Ubuntu version history

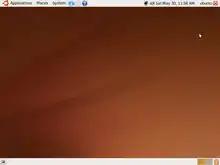
Ubuntu 9.04 ("Jaunty Jackalope")

Ubuntu 8.10 ("Intrepid Ibex"), released on 30 October 2008, is Canonical's ninth release of Ubuntu. Support ended on 30 April 2010. Ubuntu 8.10 introduced several new features including improvements to mobile computing and desktop scalability, increased flexibility for Internet connectivity, an Ubuntu Live USB creator and a guest account, which allowed others to use a computer allowing very limited user rights (e.g. accessing the Internet, using software and checking e-mail). The guest account had its own home folder and nothing done on it was stored permanently on the computer's hard disk. Intrepid Ibex also included an encrypted private directory for users, the inclusion of Dynamic Kernel Module Support, a tool that allows kernel drivers to be automatically rebuilt when new kernels are released, and support for creating USB flash drive images.